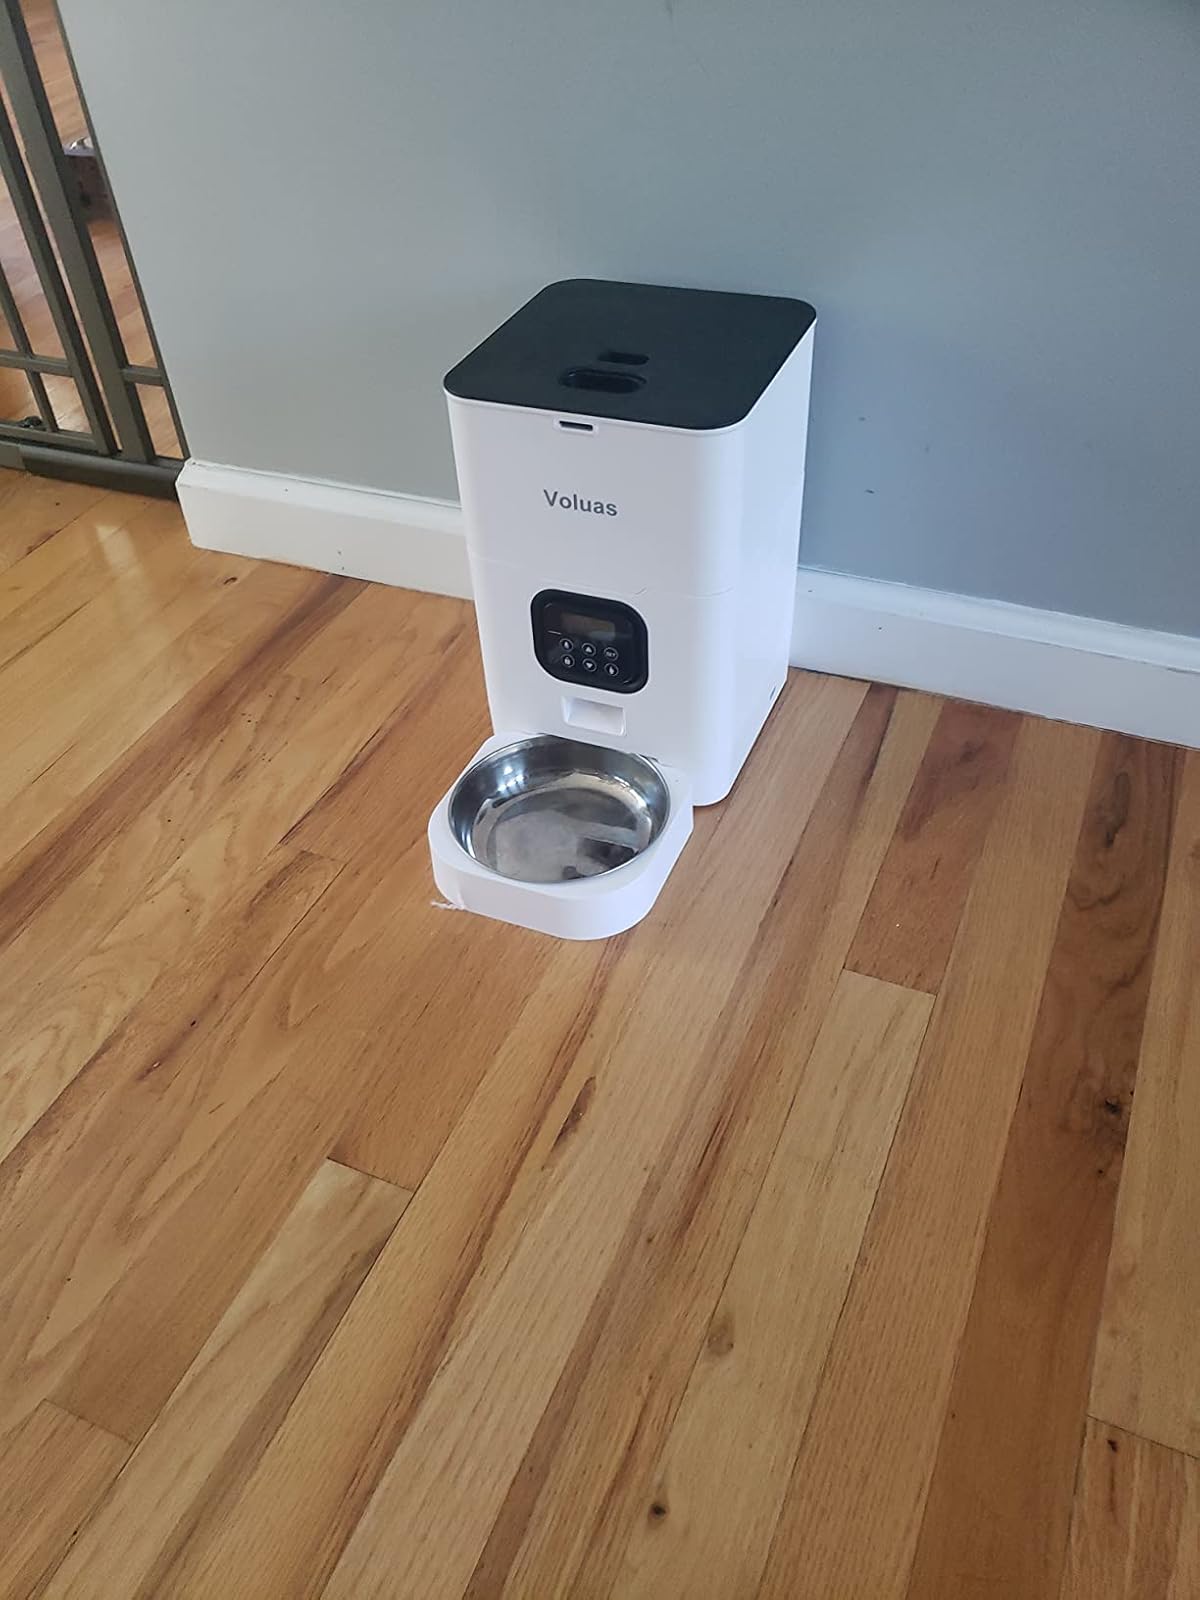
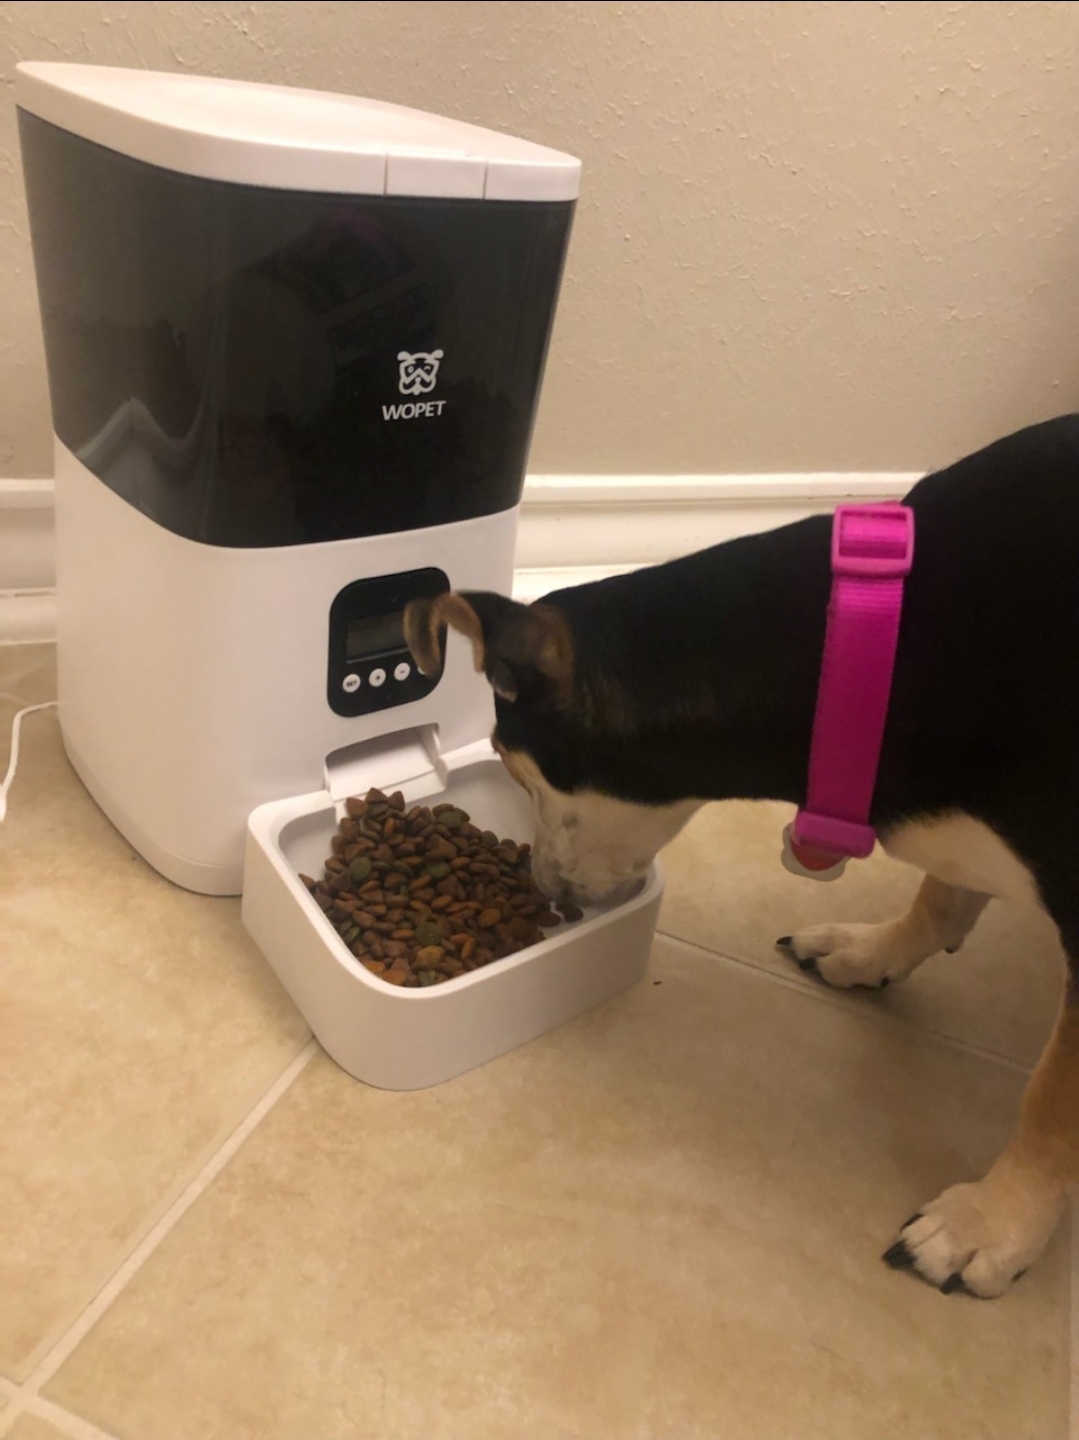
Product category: items_feeder
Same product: no